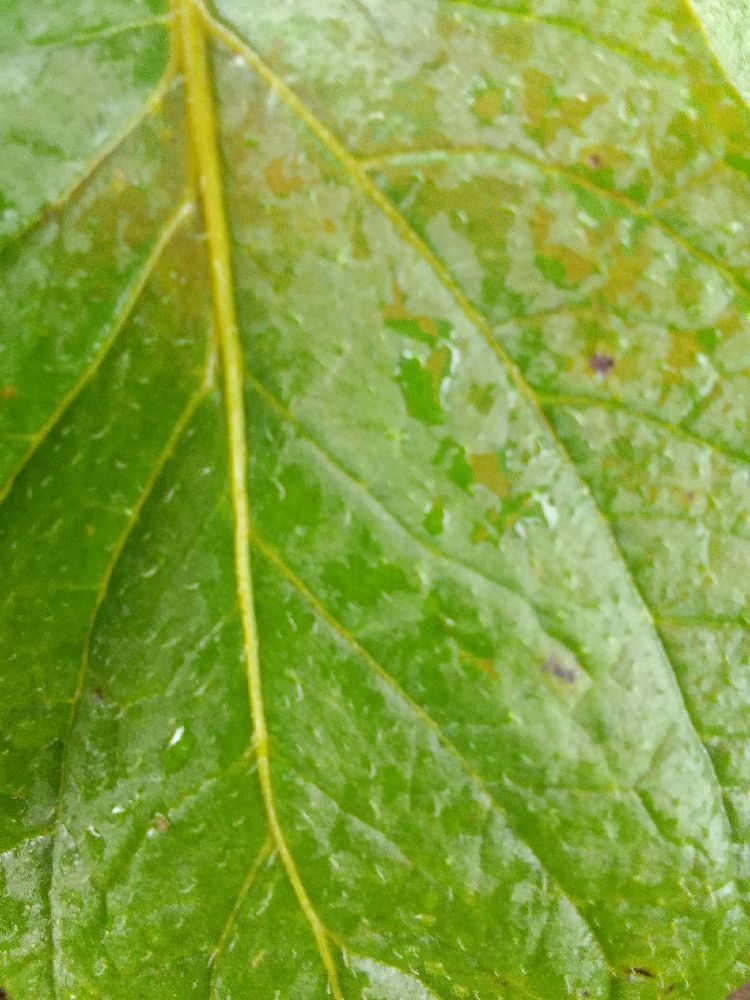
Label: Healthy